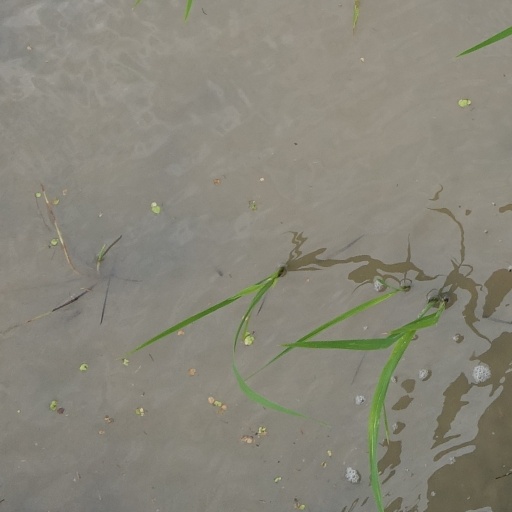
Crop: rice